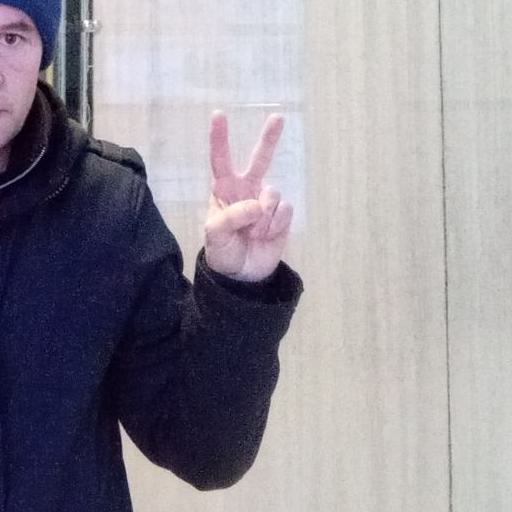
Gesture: peace